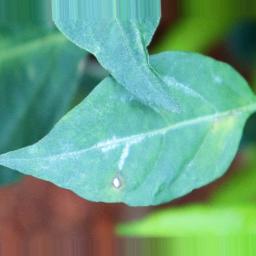
Label: cercospora